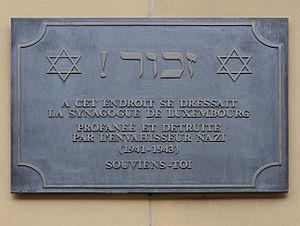
Luxembourg-ville, rue Notre-Dame
La Shoah au Luxembourg recouvre les persécutions, les déportations et l'extermination subies par les Juifs durant la Seconde Guerre mondiale au Luxembourg.